Apple Inc.

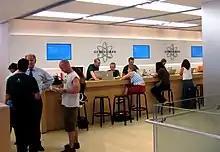
Customers visit the Genius Bar at Apple's Regent Street store in 2006.

On January 14, 2009, Jobs announced in an internal memo that he would be taking a six-month medical leave of absence from Apple until the end of June 2009 and would spend the time focusing on his health. In the email, Jobs stated that "the curiosity over my personal health continues to be a distraction not only for me and my family, but everyone else at Apple as well", and explained that the break would allow the company "to focus on delivering extraordinary products". Though Jobs was absent, Apple recorded its best non-holiday quarter (Q1 FY 2009) during the recession, with revenue of $8.16 billion and profit of $1.21 billion.